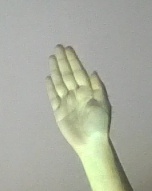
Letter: seen